Afro-Ecuadorians

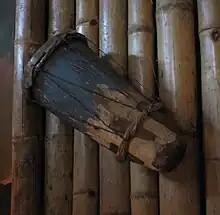
Afro-Ecuadorian style drum from Esmeralda.

On the other hand, in the Chota Valley there is "bomba" music. It can vary from mid-tempo to a very fast rhythm. It is usually played with guitars, as well as the main local instrument called "bomba", which is a drum, along with a "guiro", and sometimes "bombos" and "bongos". A variation of it played by "la banda mocha", groups who play "bomba" with a "bombo", "guiro" and plant leaves to give melody.